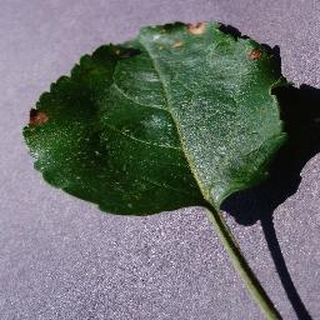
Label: apple_black_rot